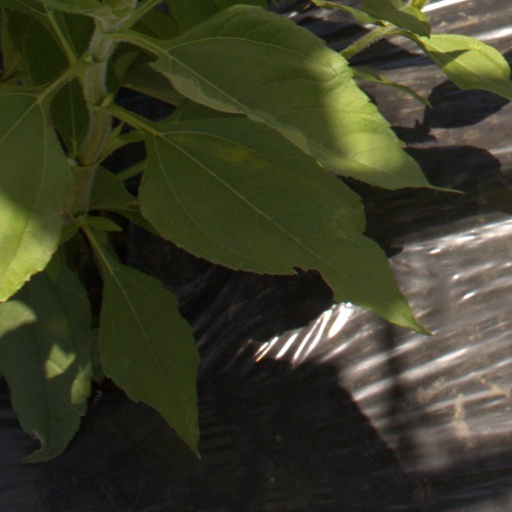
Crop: Jerusalem artichoke